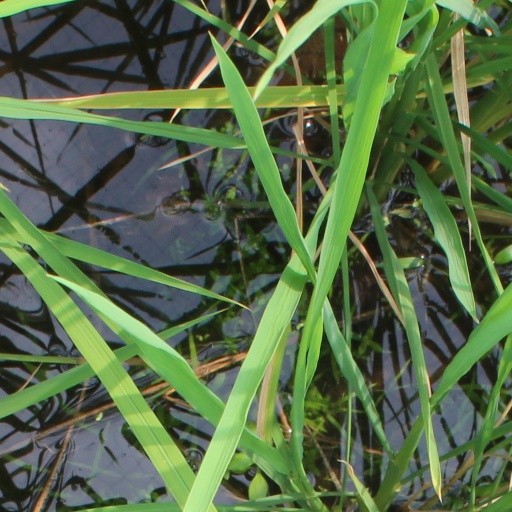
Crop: rice